History of rail in Oregon

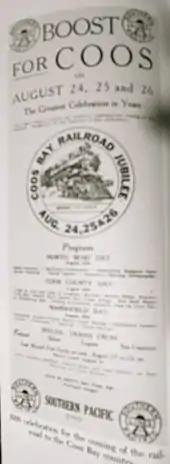
An advertisement for the celebration of the new Coos Bay Railroad

The history of rail in Oregon predates the transcontinental railroad in 1869.